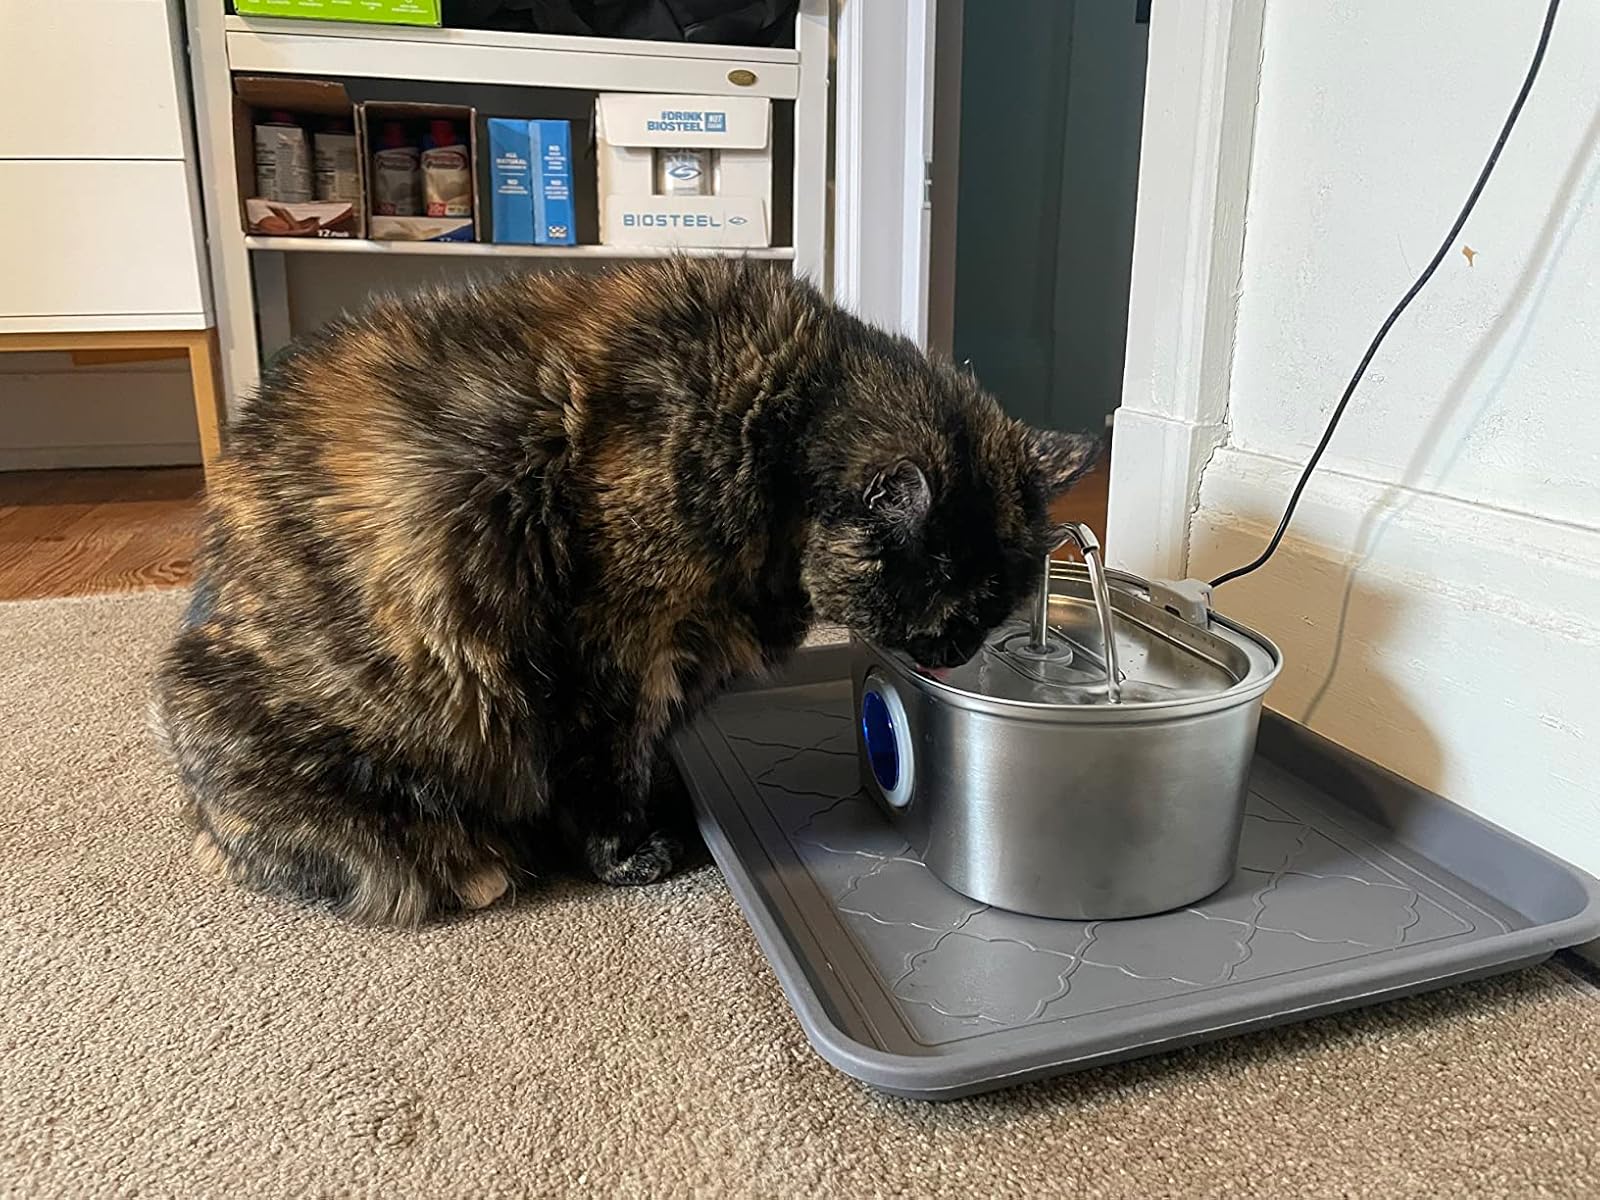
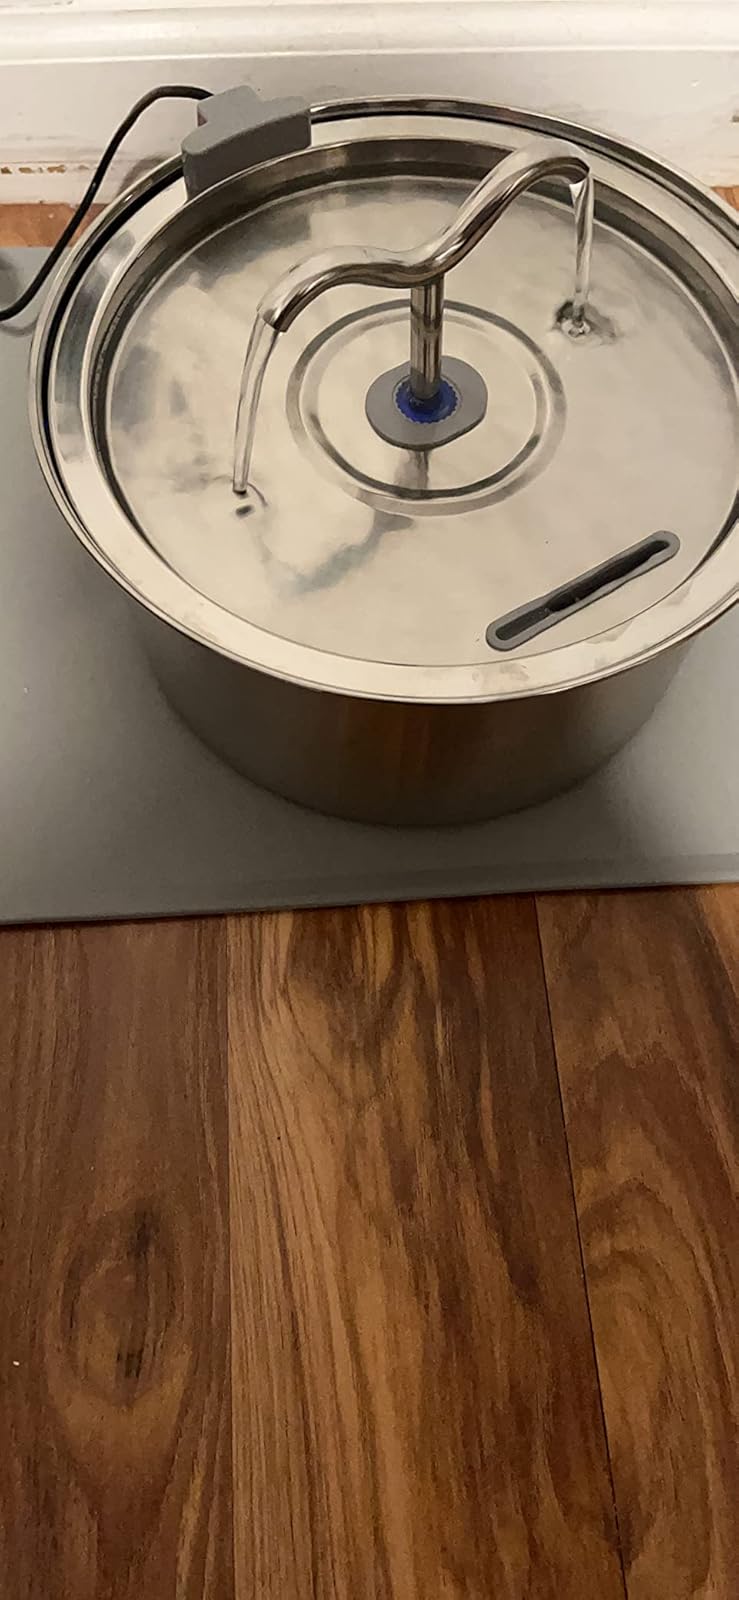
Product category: items_bowl
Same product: no